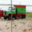
Label: truck